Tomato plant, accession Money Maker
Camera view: horizontal (90 deg, fisheye); turntable rotation: 240 degrees
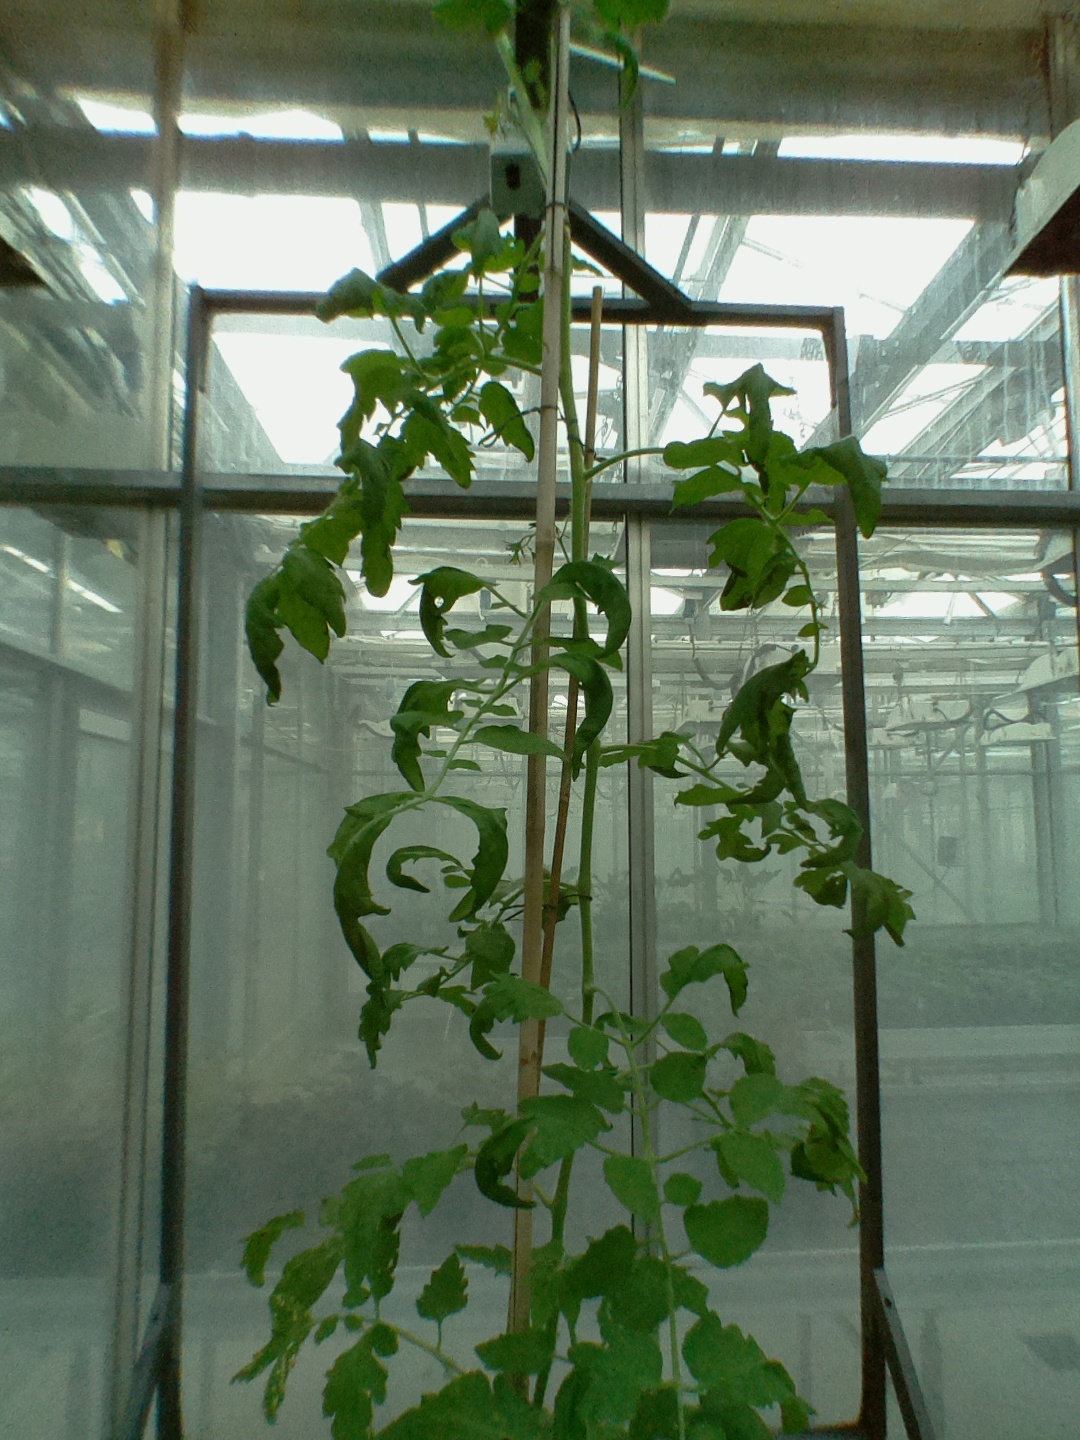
BBCH growth stage 66: Full flowering, 60%-70% of flowers open, more petals falling